Abington Township, Montgomery County, Pennsylvania

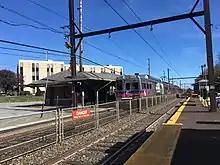
A SEPTA Regional Rail train on the West Trenton Line stops at the Noble station in Abington Township

The Abington Township Parks and Recreation Department controls over 20 parks located within the township. Alverthorpe Park is only open to township residents and guests of township residents and contains sports fields, trails, picnic areas, a playground, a lake, camping, a par-3 golf course, and mini-golf. Other parks and natural areas in the township include Ardsley Community Center, Ardsley Park, Ardsley Wildlife Sanctuary, Briar Bush Nature Center, Crestmont Park, Crosswicks Bird Sanctuary, Edge Hill Woods Wildlife Sanctuary, Karebrook Nature Area, Lorimer Park, Meadowbrook Bird Sanctuary, Patrick Kerr Memorial Skate Park, Penbryn Park, and several others. The township has two public swimming pools: Crestmont Pool and Penbryn Pool. The Abington Township Parks and Recreation Department also offers discount tickets to amusement parks, aquariums, zoos, ski resorts, movies, museums, and water parks.